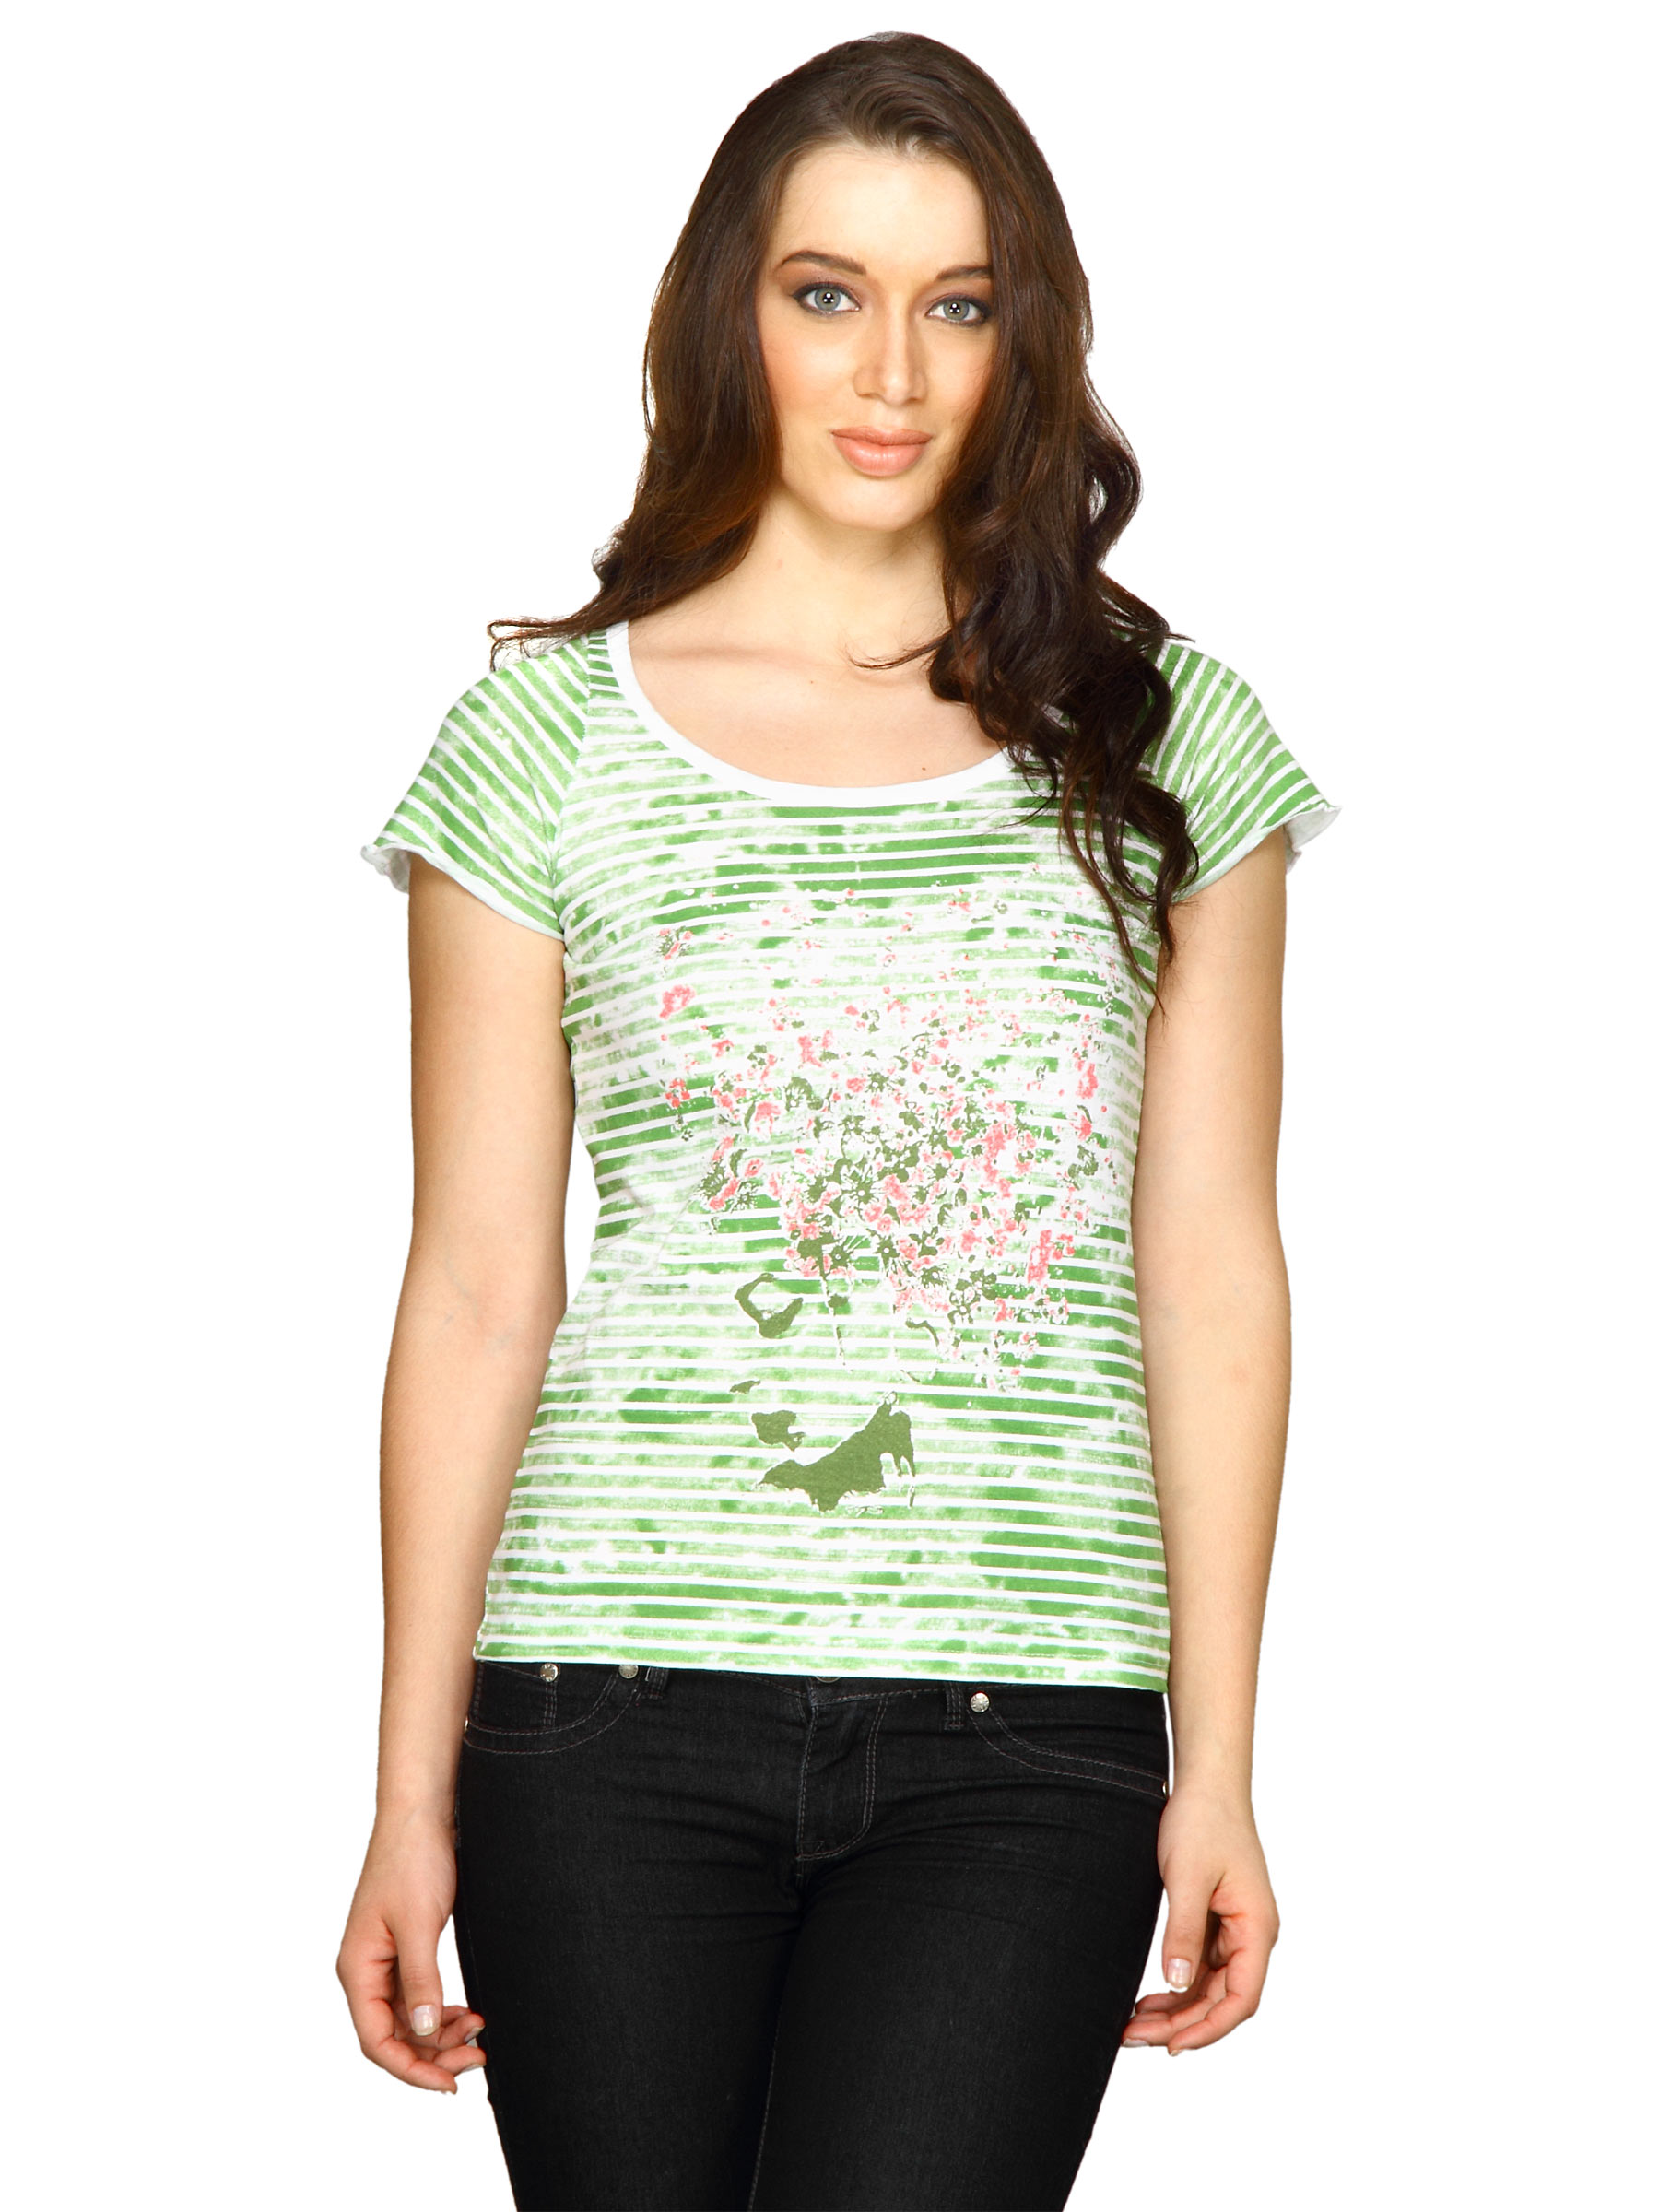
Jealous 21 Women Jealous Eirny Green Top Green T-shirt
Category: Apparel / Topwear / Tshirts
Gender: Women
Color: Green
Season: Fall 2011
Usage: Casual